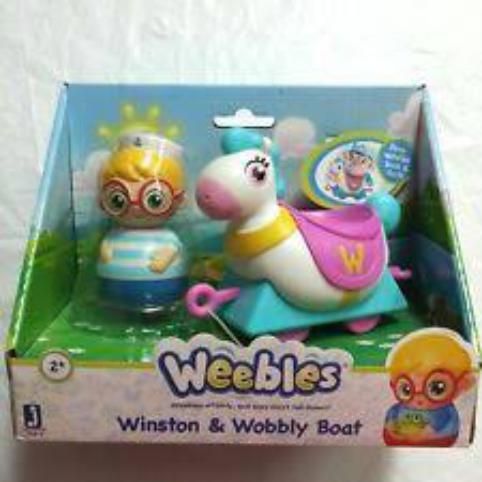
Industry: Leisure